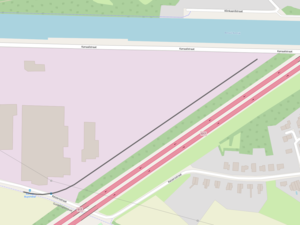
La ligne 279 est une ligne ferroviaire industrielle hors service de la ville de Harelbeke en Belgique.